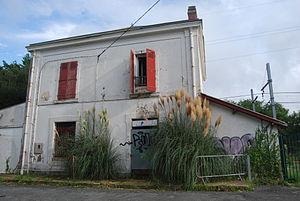
Gare de Bidart à l'abandon, à l'été 2014.
Bidart est une commune française située dans le département des Pyrénées-Atlantiques en région Nouvelle-Aquitaine. Elle s’est développée sur près de cinq kilomètres du littoral atlantique et sa façade maritime se distingue par de longues falaises fortement plissées surplombant quelques plages. Limitrophe de Biarritz, elle se trouve à vingt-cinq kilomètres au nord de la frontière franco-espagnole.